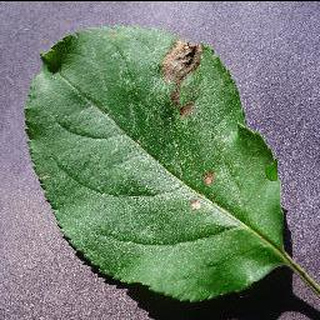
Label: apple_black_rot